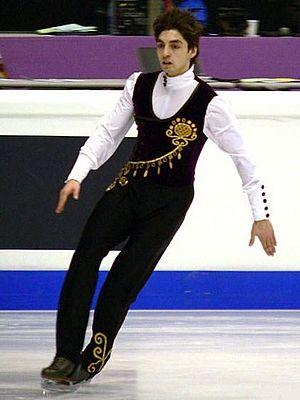
Alper Uçar est un patineur artistique turc, spécialiste de danse sur glace avec comme partenaire Alisa Agafonova.